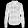
Label: Shirt